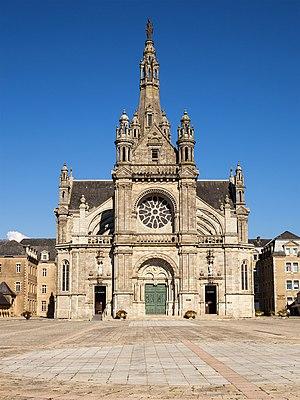
Sainte-Anne-d'Auray (Bretagne), Basilique Saint-Anne
La liste des arrêtés de protection de biotope du Morbihan présente les arrêtés de protection de biotope du département du Morbihan.
Sainte Anne est la mère de la Vierge Marie dans la tradition catholique ainsi que dans la tradition musulmane sous le nom de Hannah. Aucun texte du Nouveau Testament ne mentionne la figure d'Anne qui apparaît dans des apocryphes dont la critique historique estime que, tout comme les récits d'enfance ajoutés tardivement aux évangiles selon Luc et selon Matthieu, ils sont encore plus légendaires que la partie centrale des évangiles. Il n'est toutefois pas exclu que ces textes contiennent certaines traces historiques. Comme dans les évangiles canoniques, ceux qui ont été déclarés apocryphes effectuent de nombreux parallèles avec des passages de l'Ancien Testament, pour convaincre leurs lecteurs de leur démonstration. Ainsi dans la tradition catholique, le personnage d'Anne fait souvent référence à son homonyme Anne, mère de Samuel, prophète et dernier juge d'Israël. Il en est de même dans la tradition musulmane.